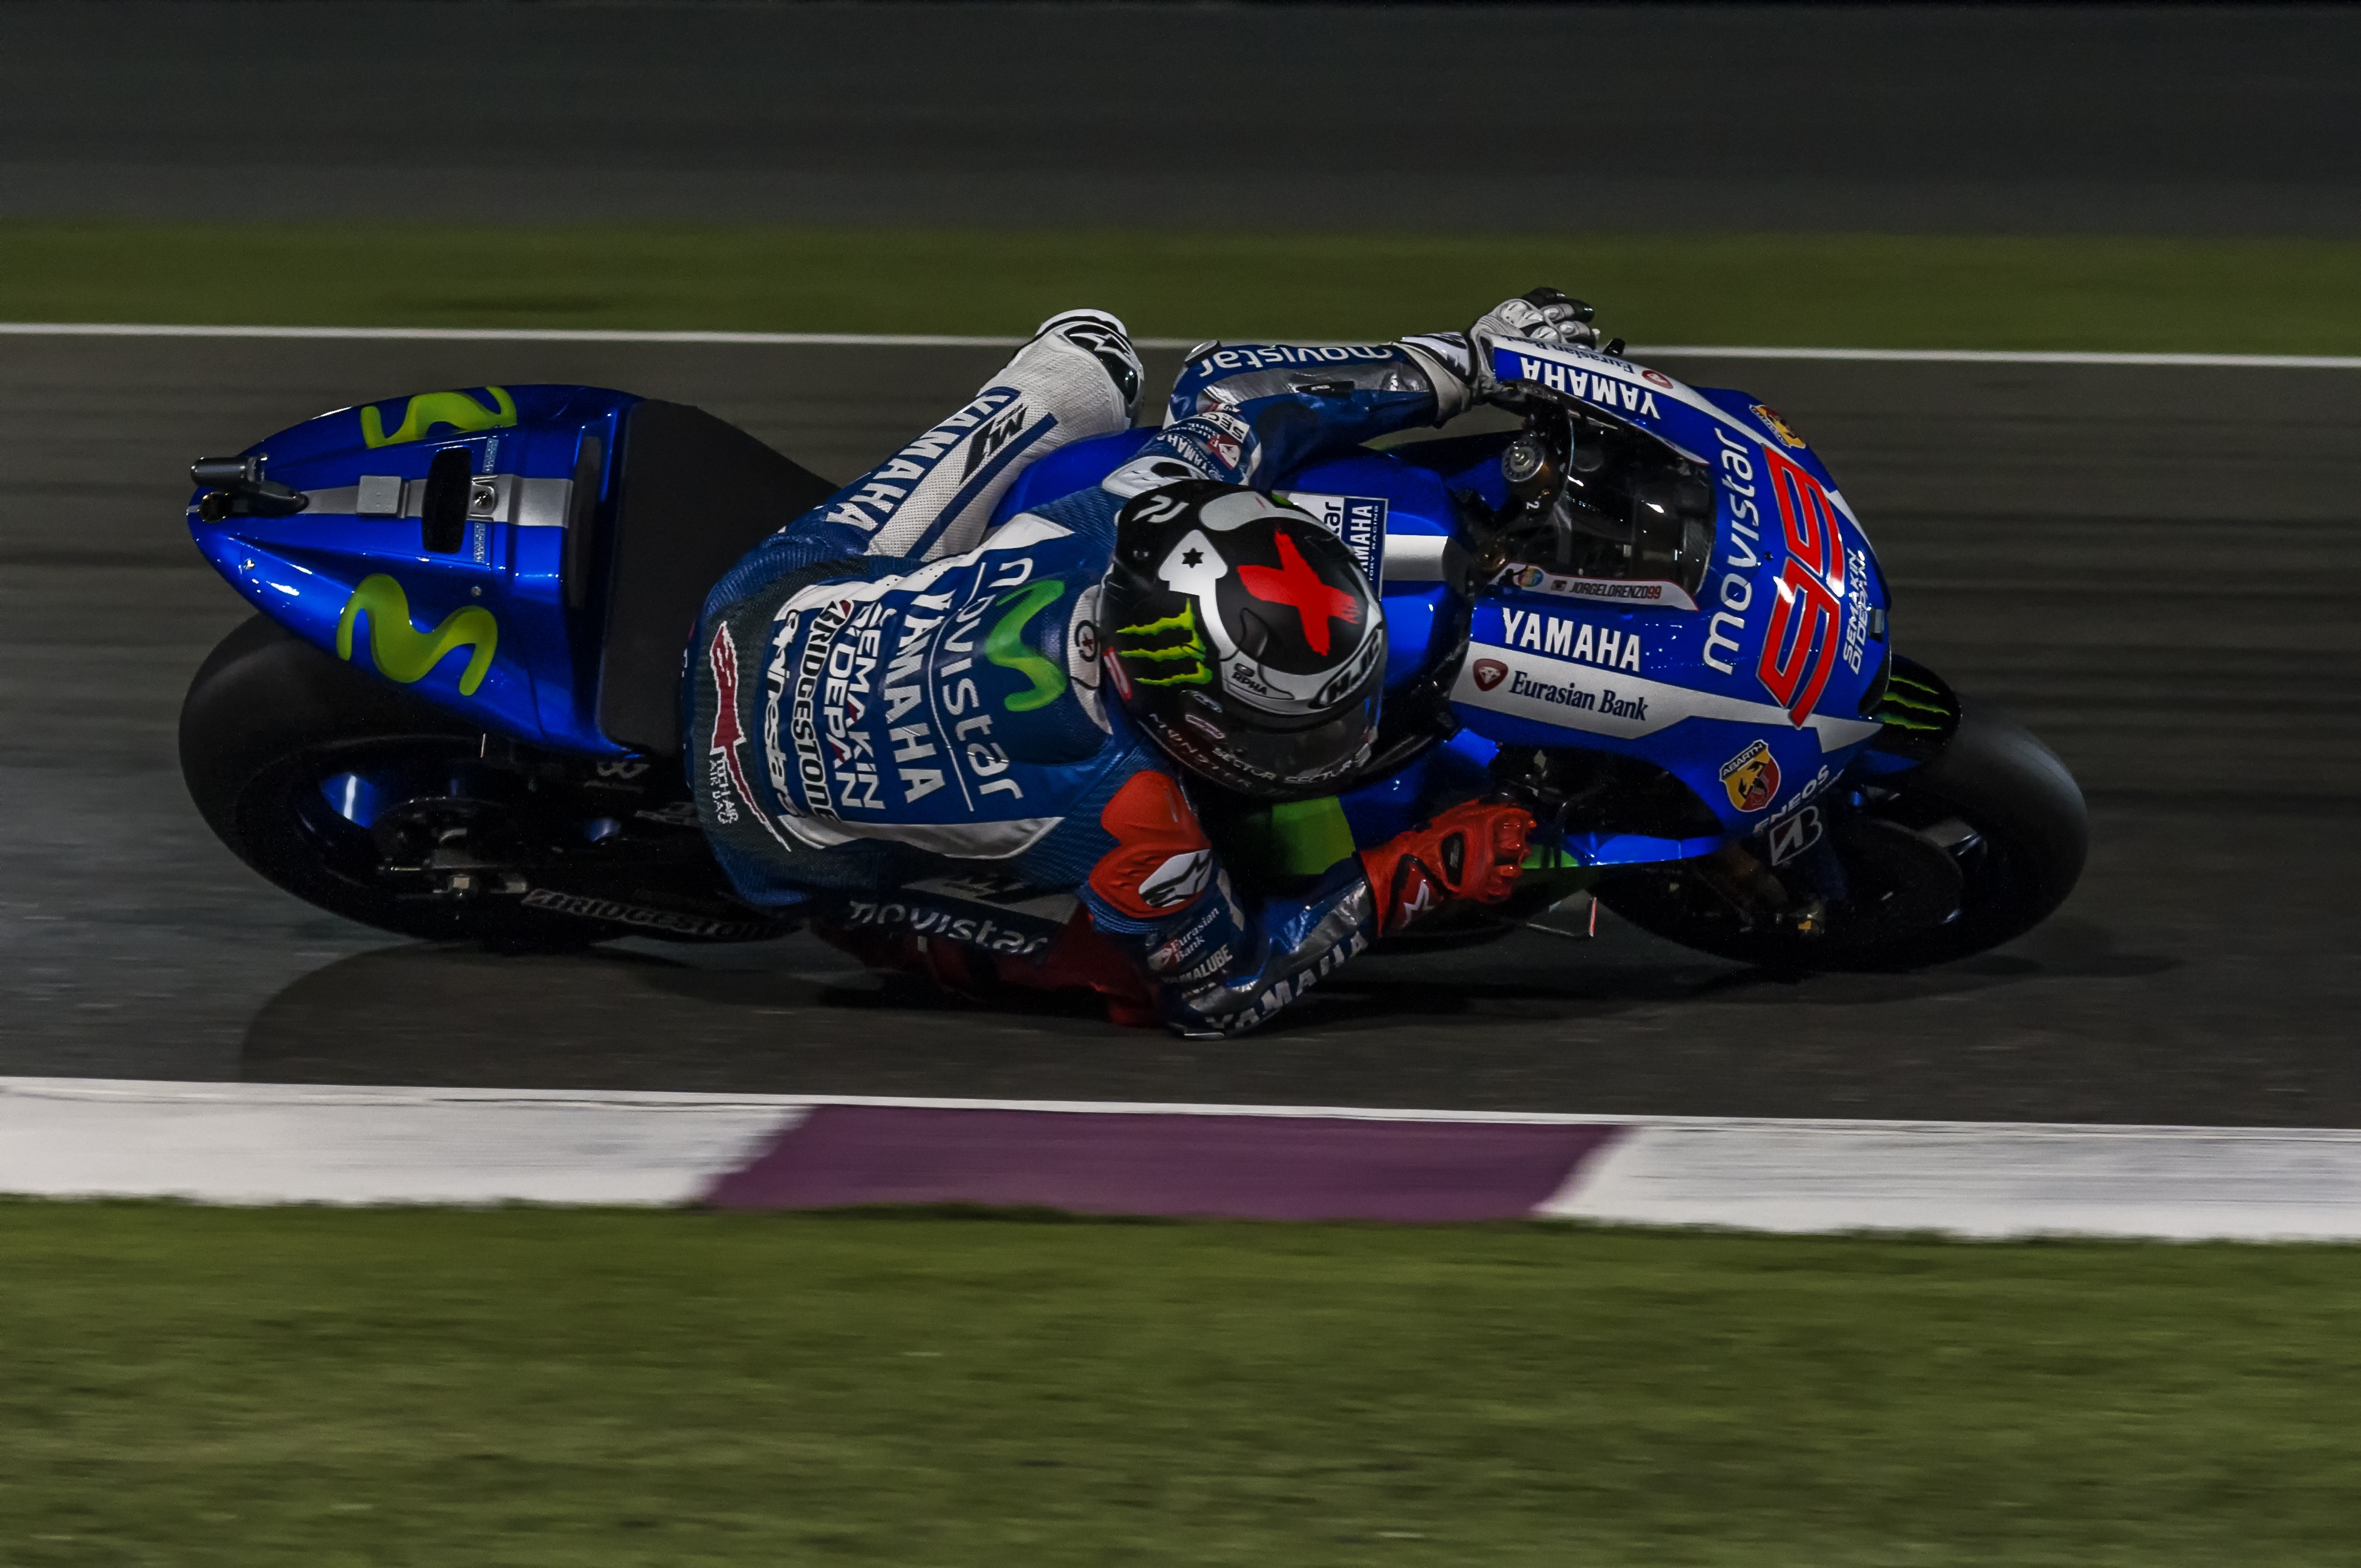
car, vehicle, motorcycle, 2016, race, sports, racing, race track, motorsport, qatar, motorcycling, motogp, losail, motorcycle racing, road racing, automobile make, motorcycle speedway, auto race, dirt track racing, superbike racing, grand prix motorcycle racing